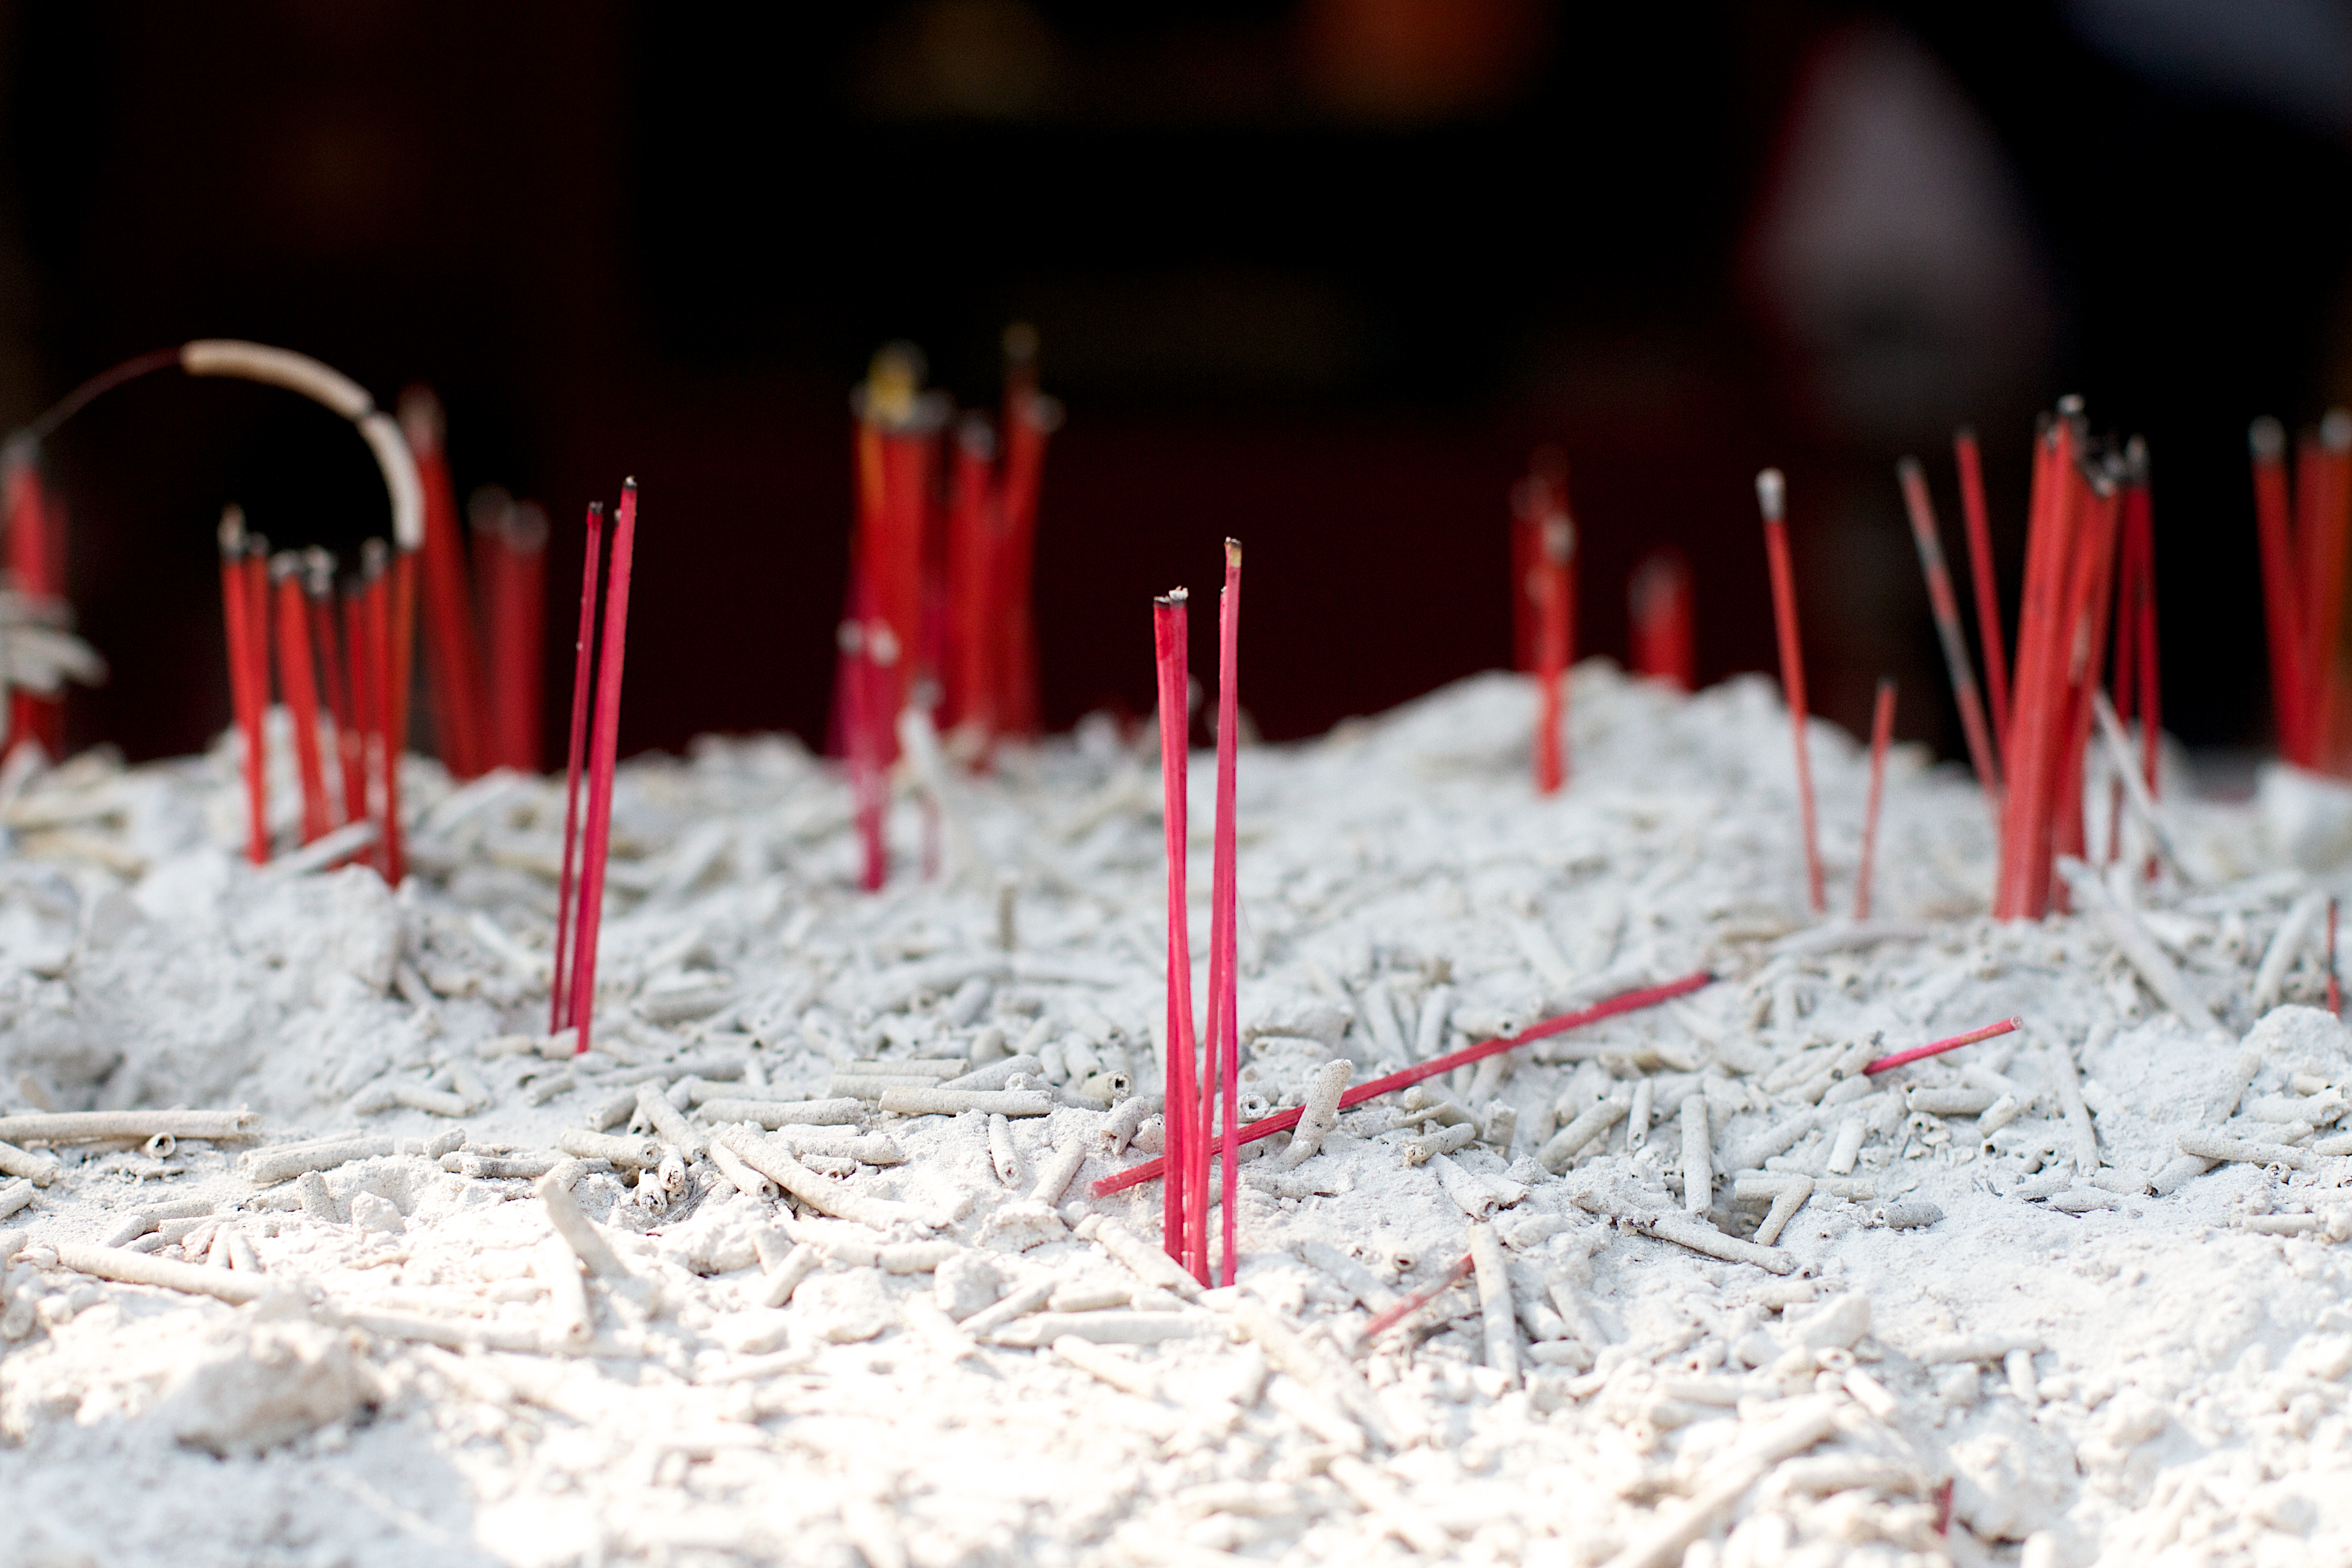
red, christmas, lighting